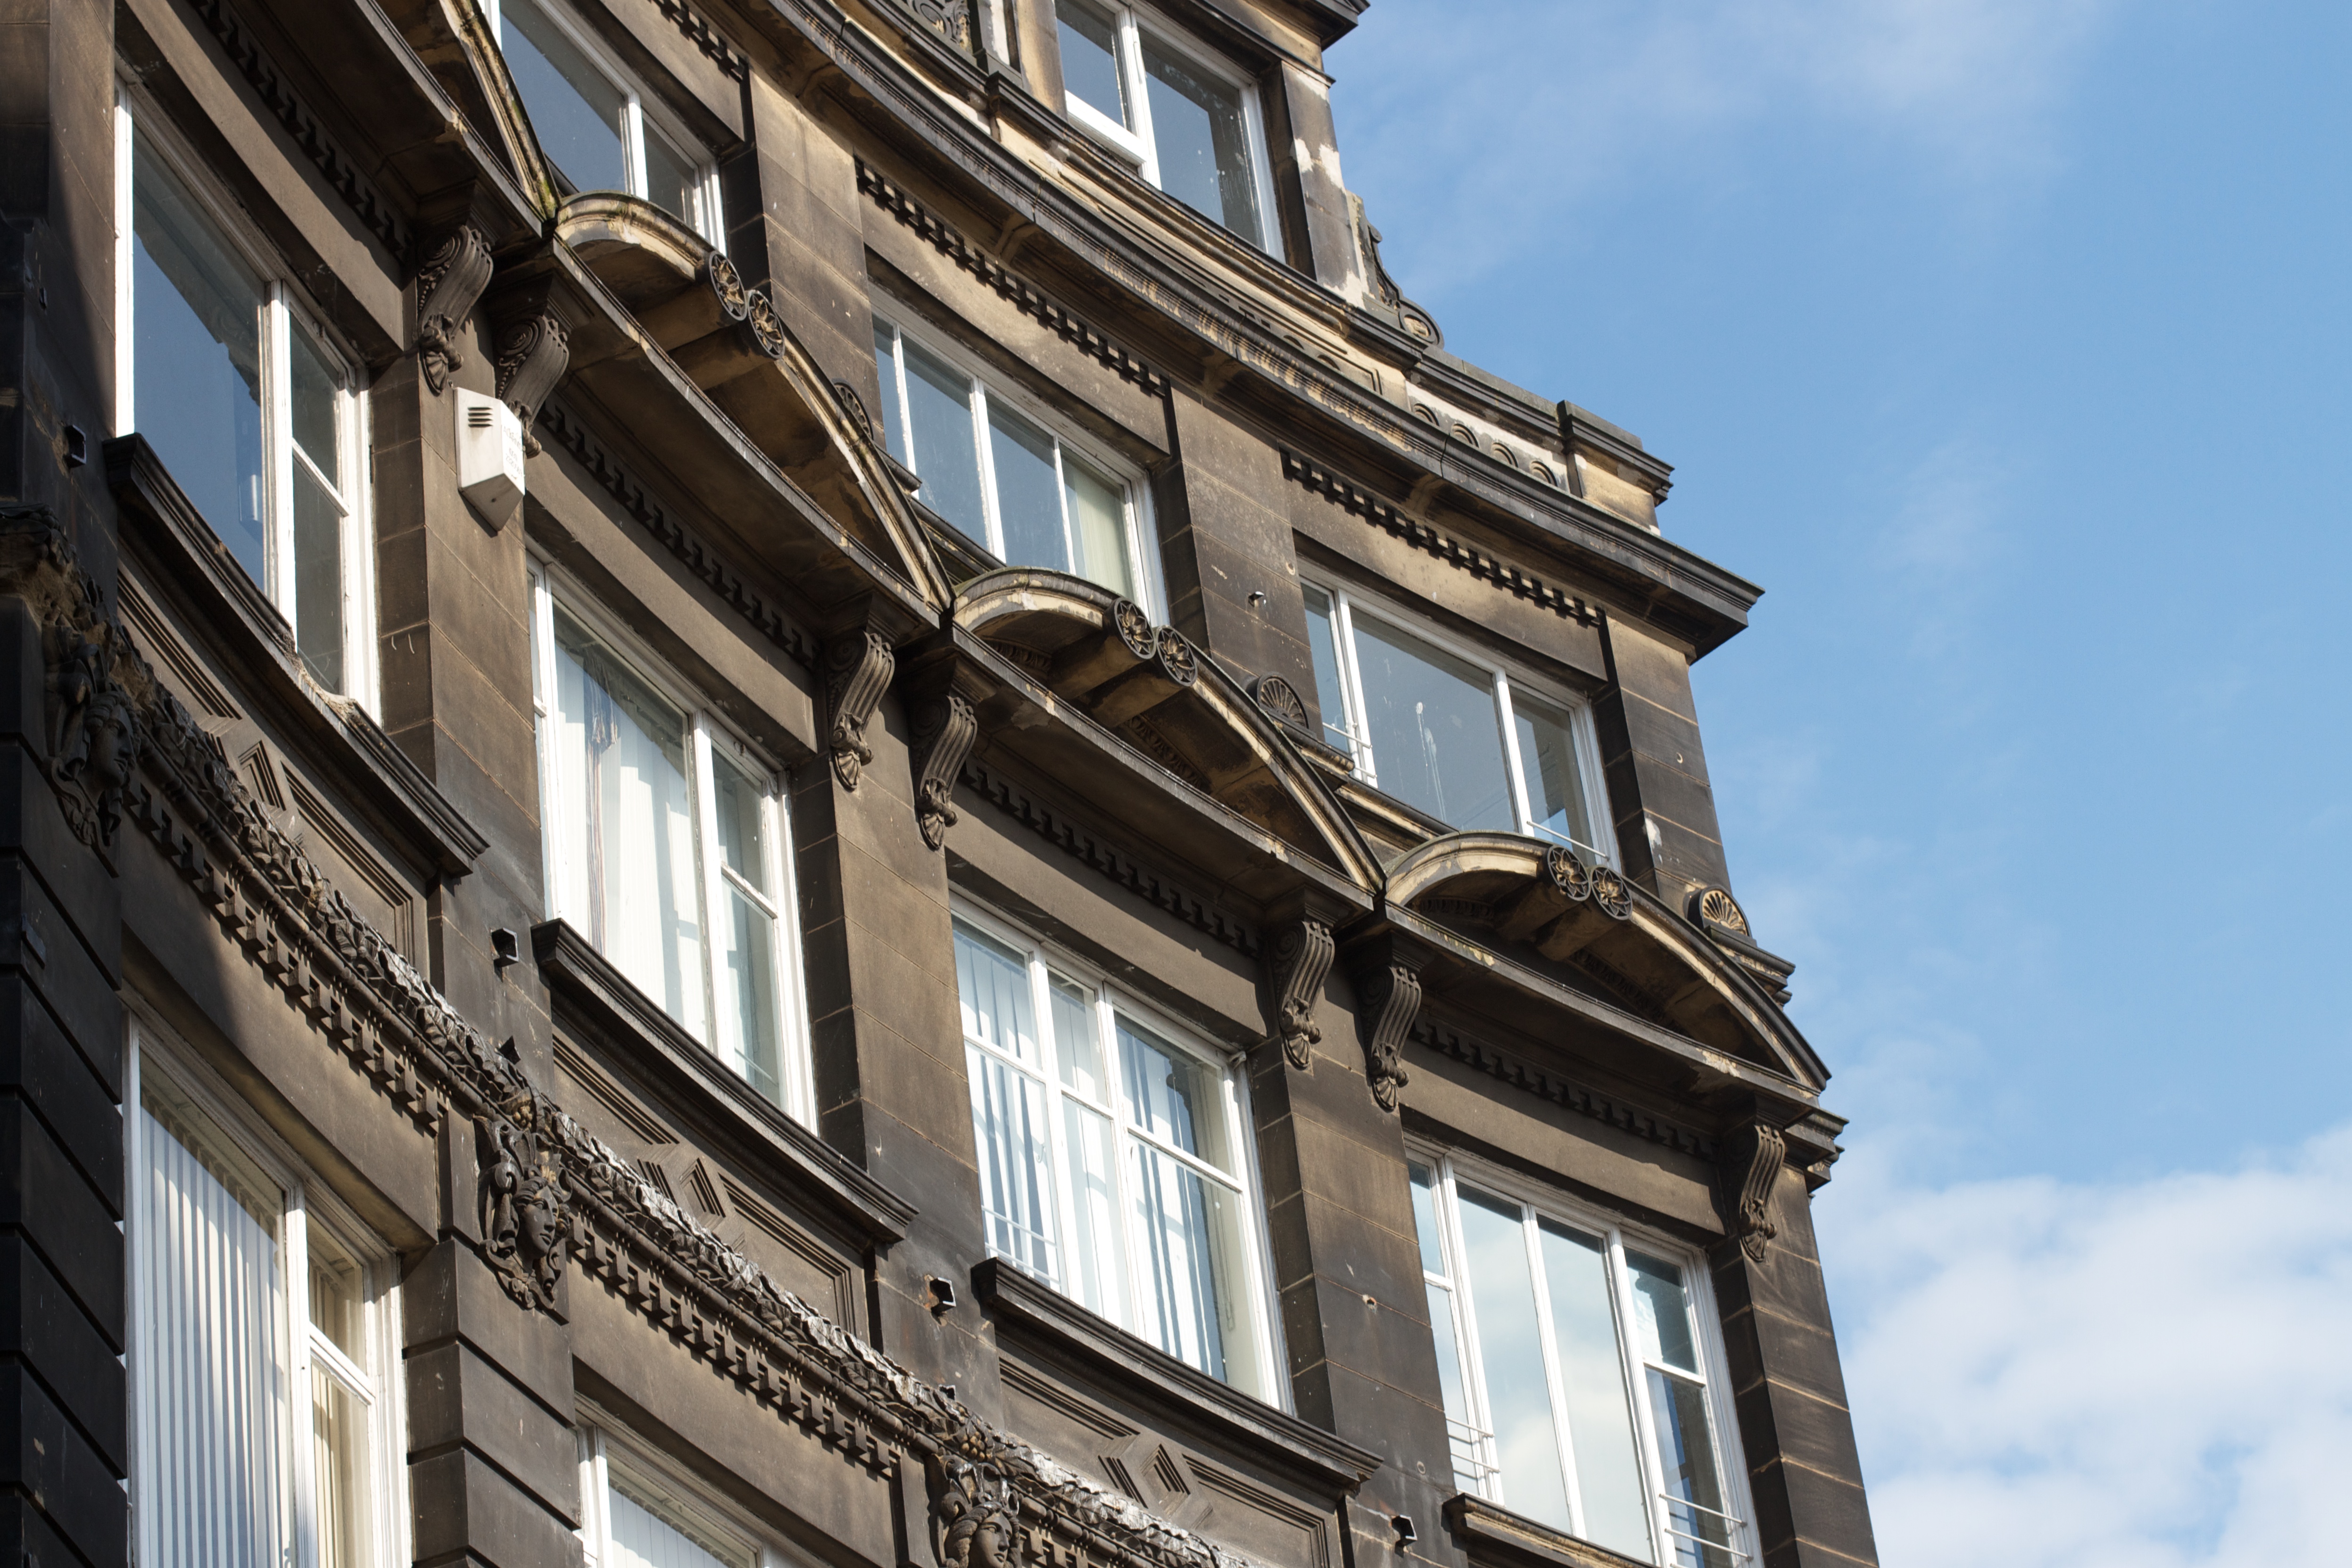
architecture, window, skyscraper, downtown, tower, landmark, facade, tower block, metropolis, condominium